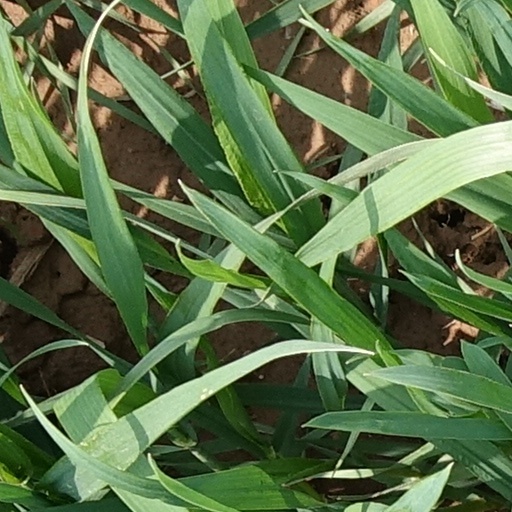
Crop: wheat